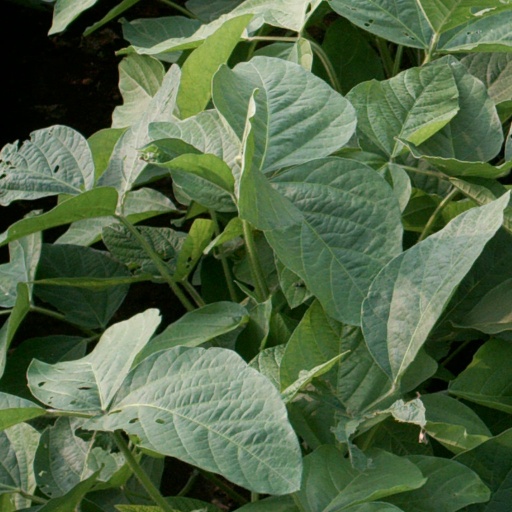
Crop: soybean